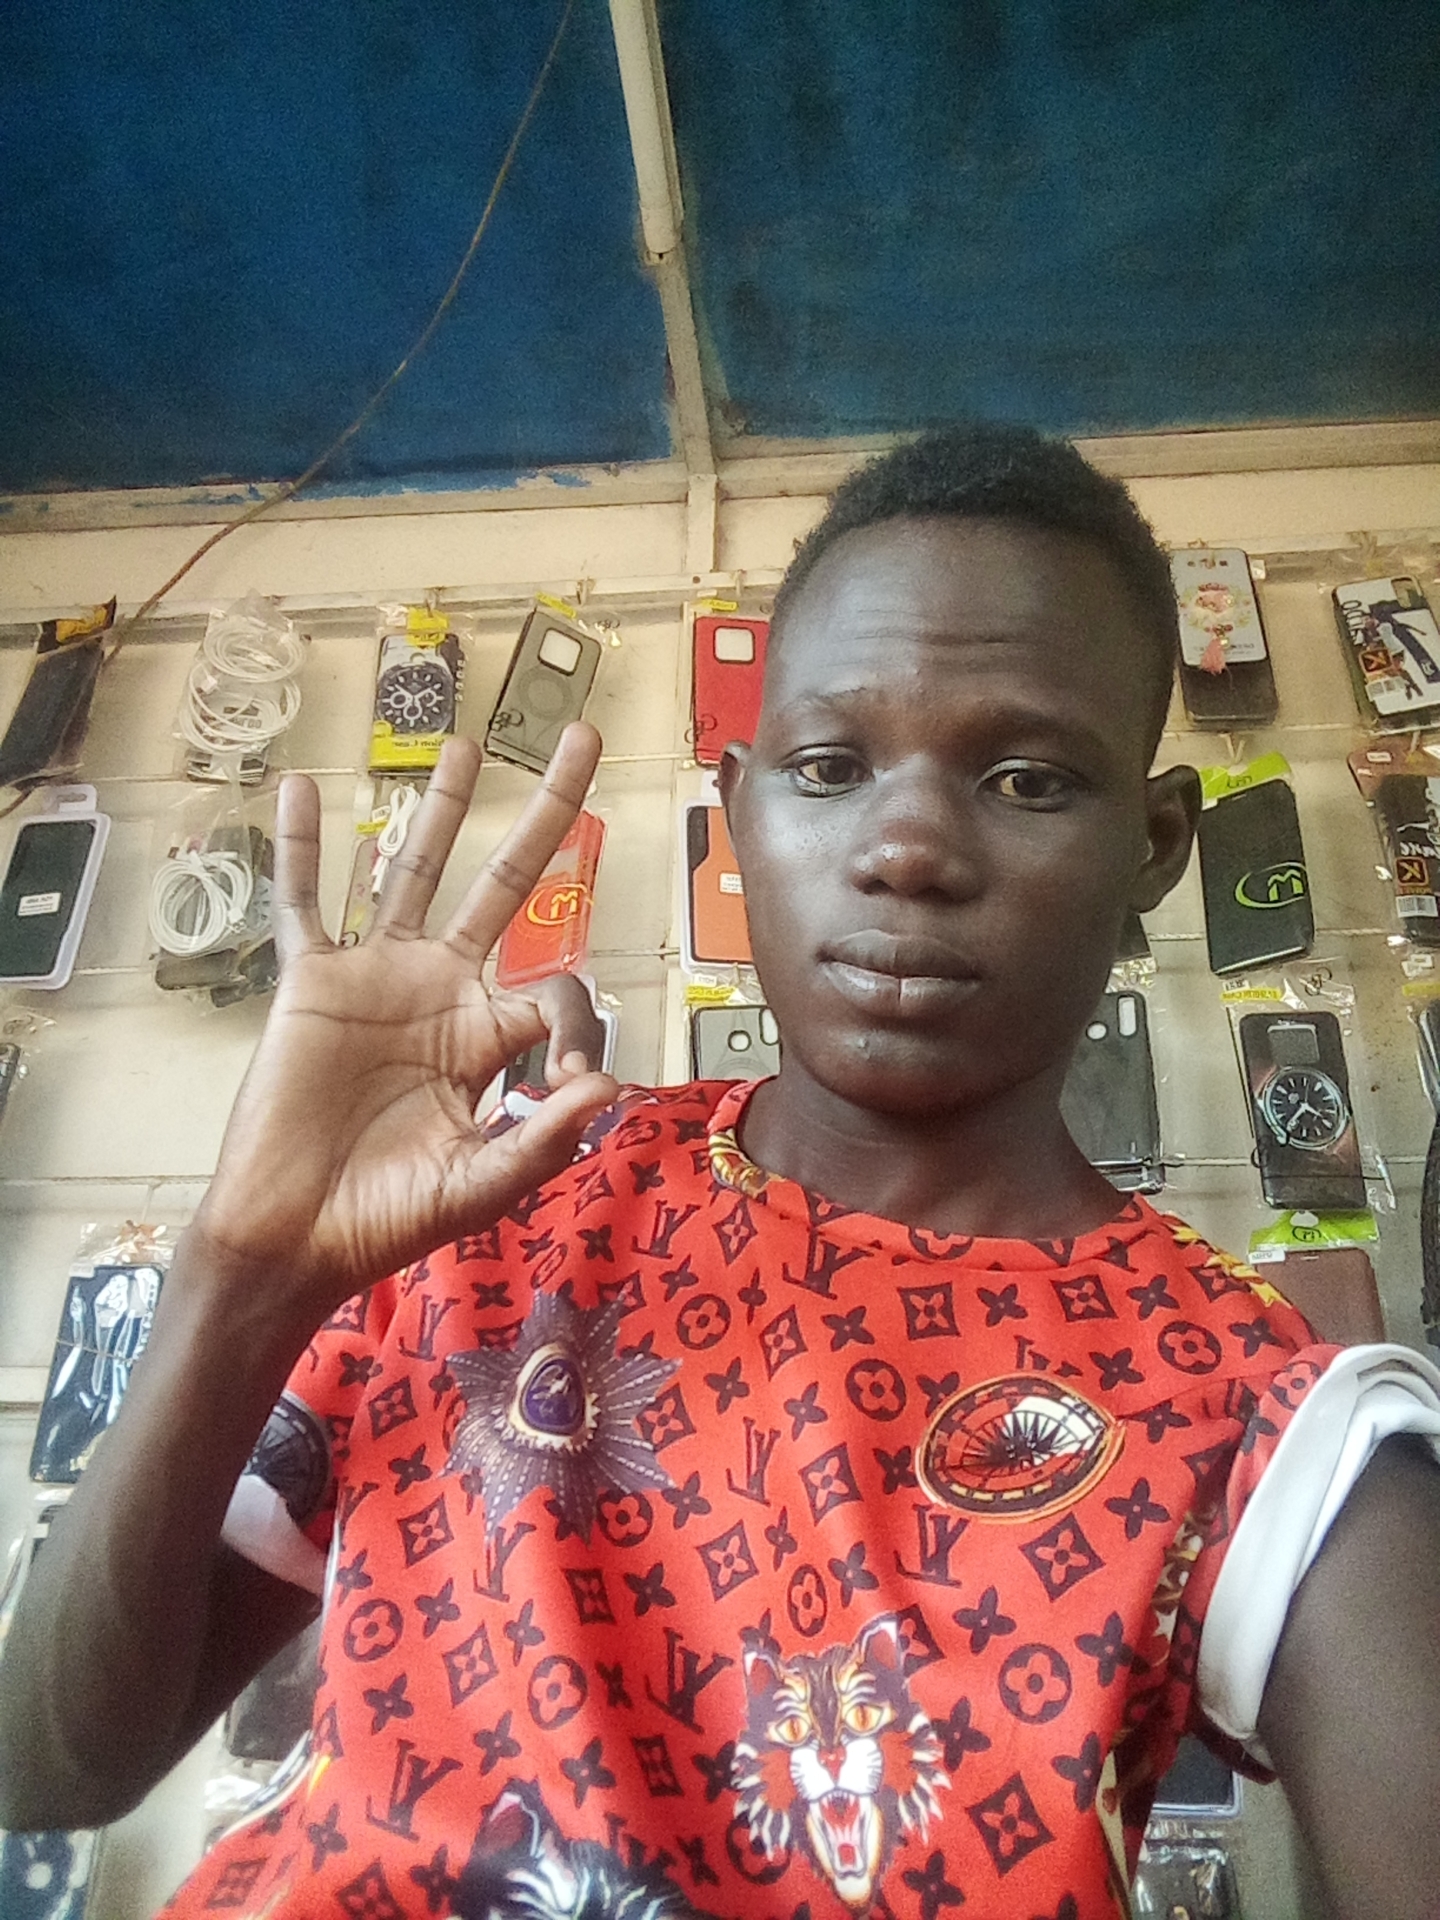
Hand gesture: ok